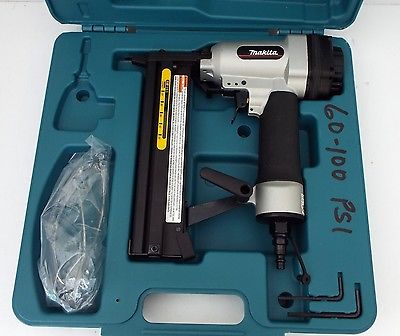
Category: stapler